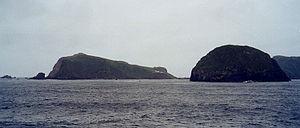
Les îles Diego Ramirez sont un ensemble de petites îles situé dans le Sud-Est de l'océan Pacifique sud, à l'extrémité nord-ouest du passage de Drake et à 105 kilomètres à l'ouest-sud-ouest du cap Horn. L'archipel appartient à la commune de Cabo de Hornos de la province de l'Antarctique chilien, dans la région de Magallanes, au Chili.
Le phare des îles Diego Ramirez est un phare actif situé sur l' île Gonzalo, dans la Région de Magallanes et de l'Antarctique chilien au Chili.